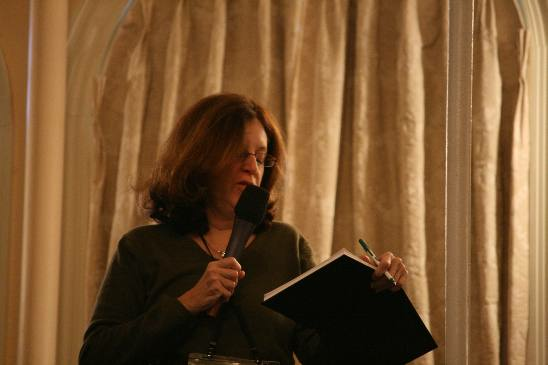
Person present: Yes